Economy of Chile

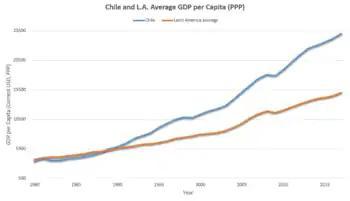
Chilean (blue) and average Latin American (orange) GDP per capita (1980–2017).

Tourism in Chile has experienced sustained growth over the last decades. Chile received about 2.25 million foreign visitors in 2006, up to 2.50 million in 2007